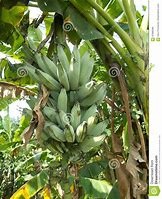
Label: banana